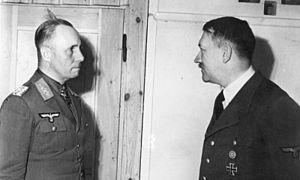
Erwin Rommel est un Generalfeldmarschall allemand de la Seconde Guerre mondiale, né le 15 novembre 1891 à Heidenheim et mort le 14 octobre 1944 à Herrlingen.
Erwin Rommel est un Generalfeldmarschall allemand de la Seconde Guerre mondiale, né le 15 novembre 1891 à Heidenheim et mort le 14 octobre 1944 à Herrlingen.